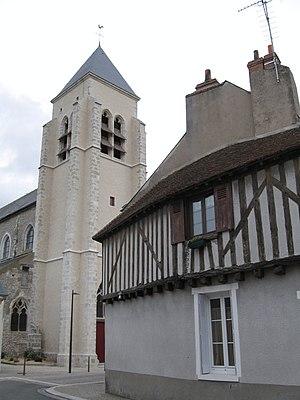
Église Saint-Loup, Ingré, Loiret, France
Ingré est une commune française située dans le département du Loiret, en région Centre-Val de Loire.